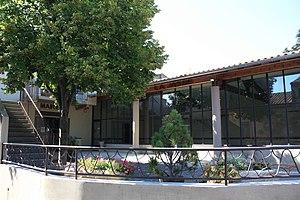
Mairie de Saint-Frichoux
Saint-Frichoux est une commune française située dans le département de l'Aude en région Occitanie.